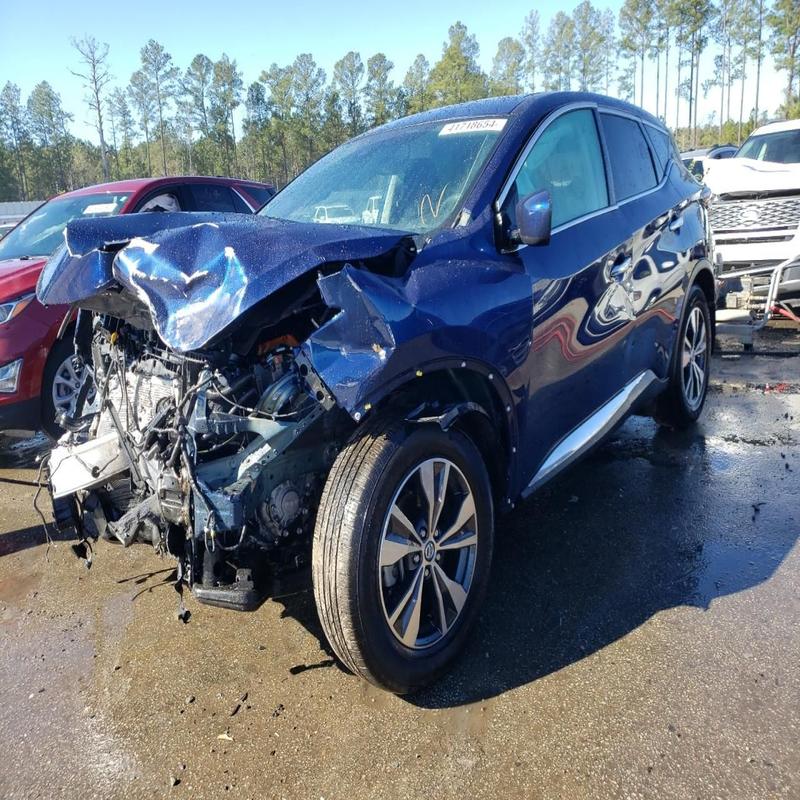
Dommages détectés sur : plaque d'immatriculation avant, pare-choc avant, feu avant droit, feu avant gauche, capot, aile avant gauche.
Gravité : majeur